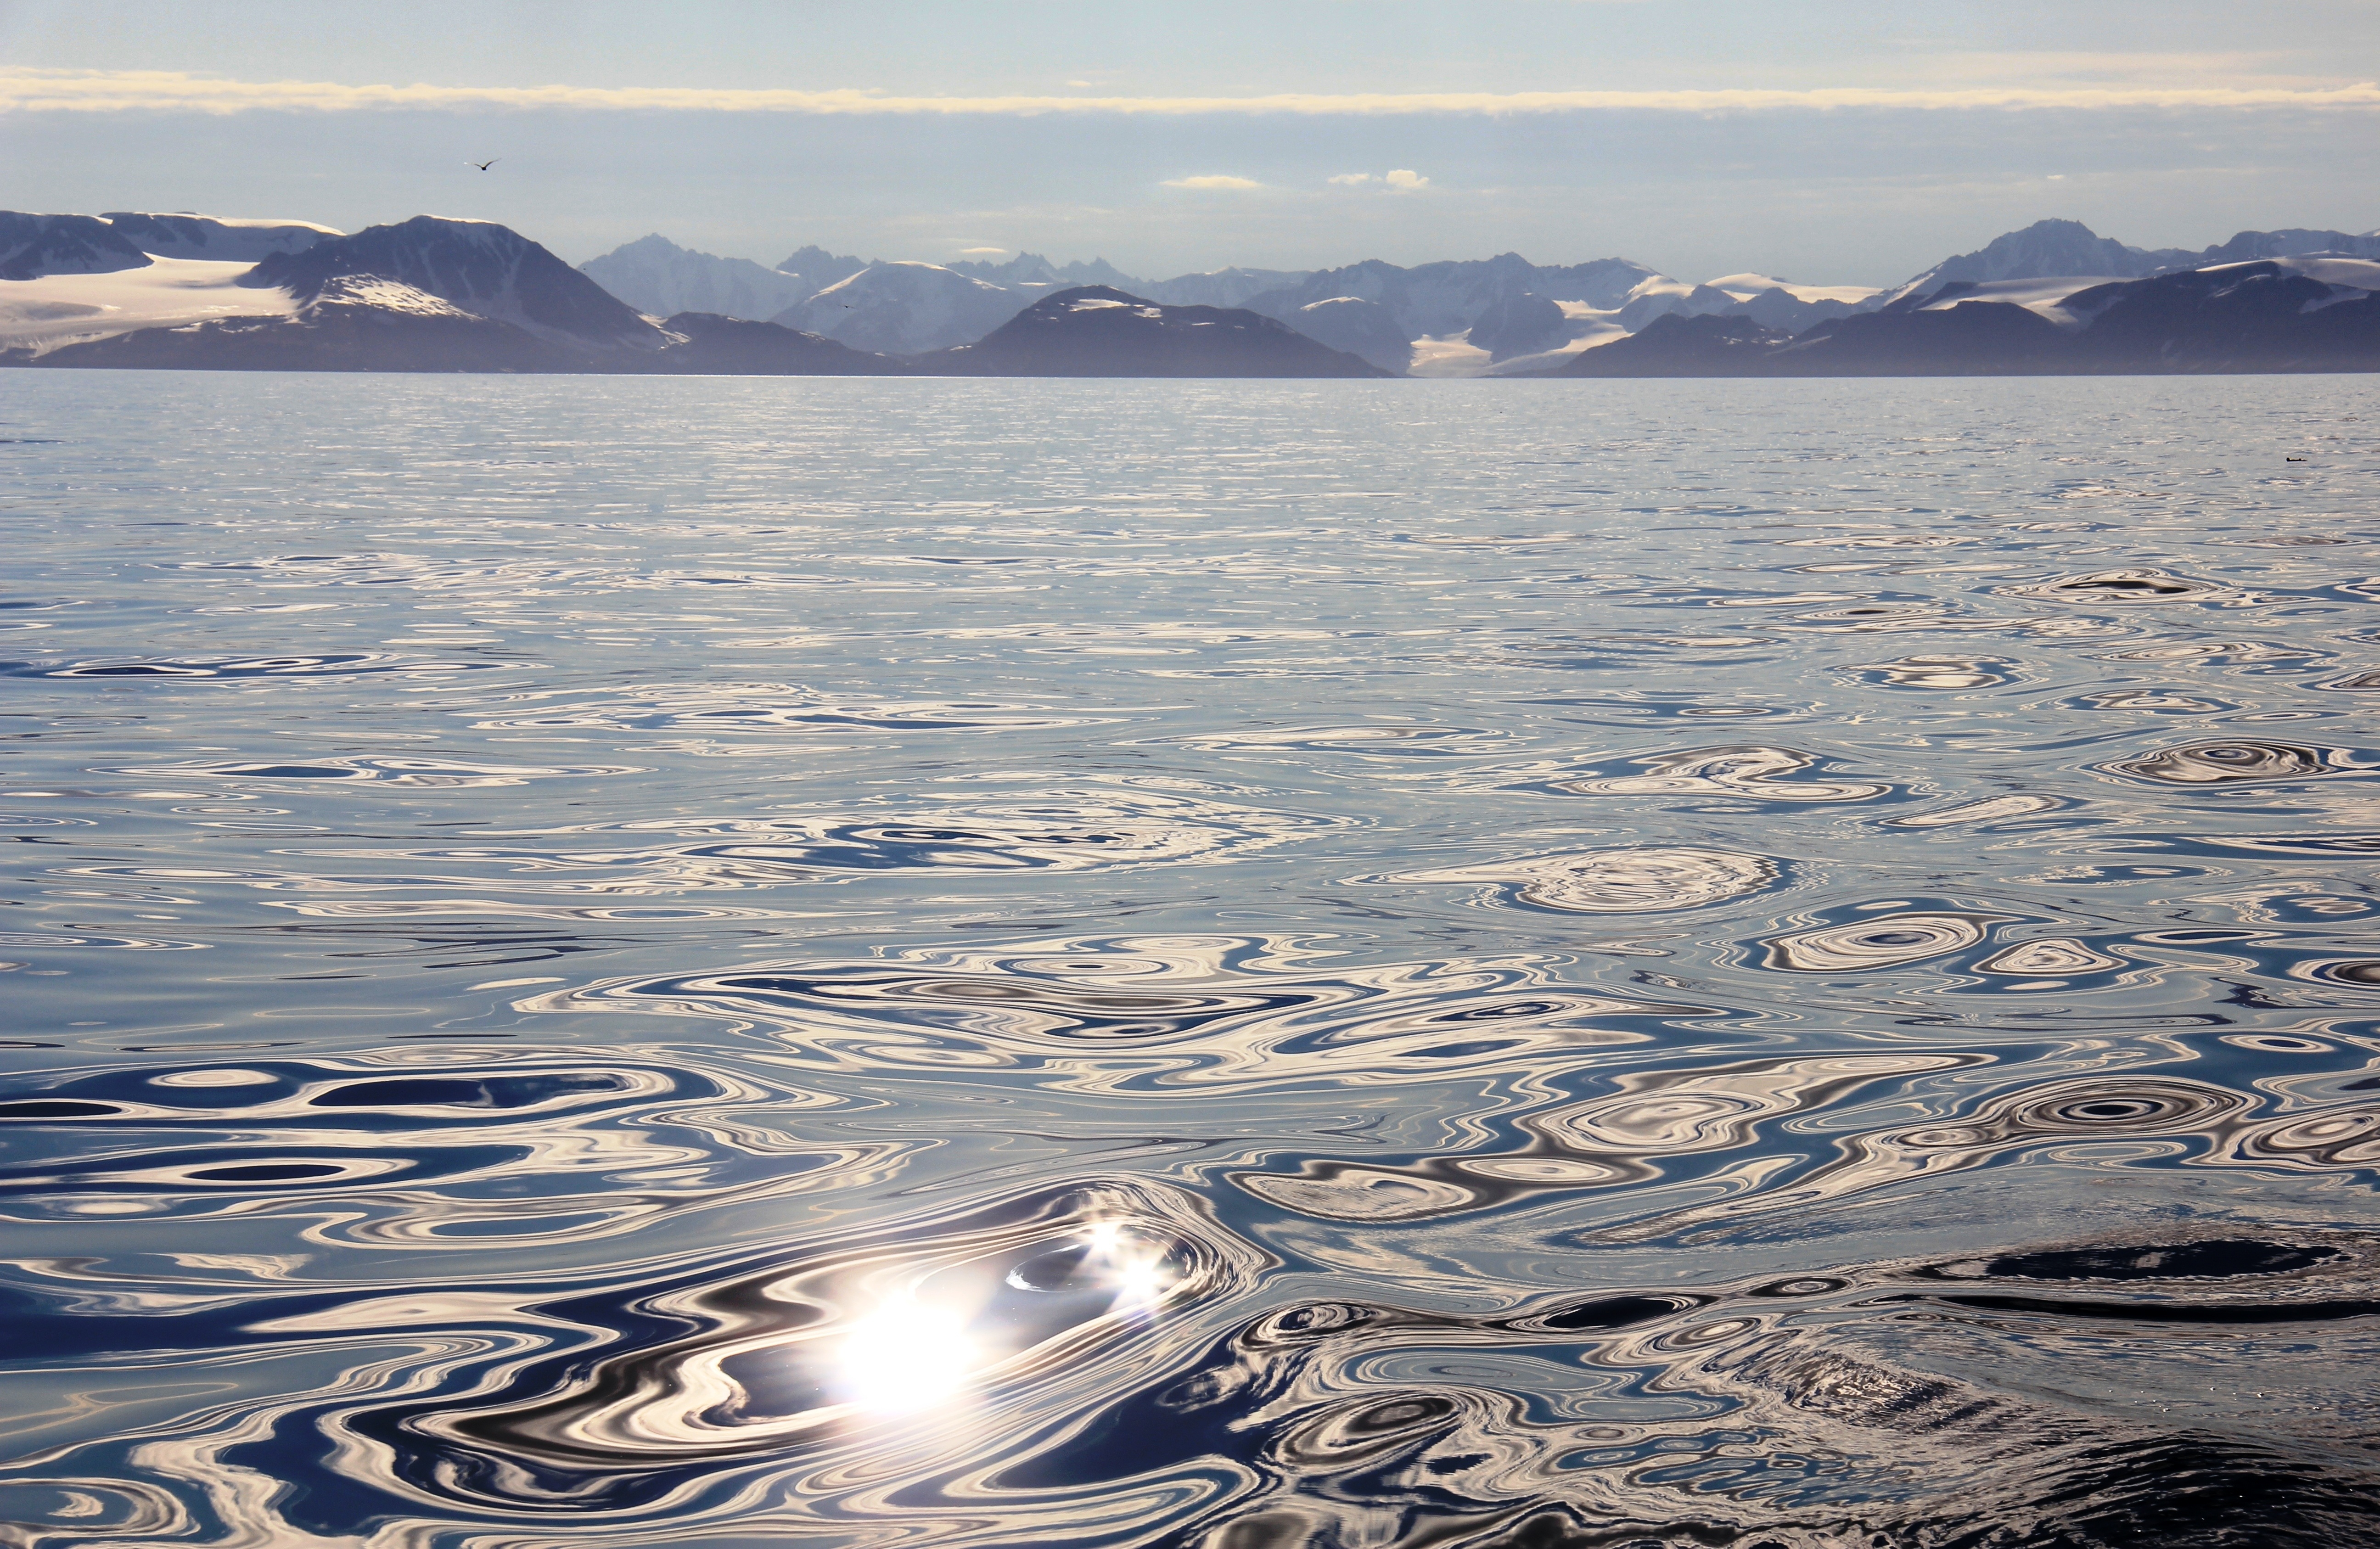
sea, coast, water, sand, ocean, horizon, sunset, sunlight, shore, wave, lake, ice, reflection, bay, arctic, solar, body of water, mirror, arctic ocean, mudflat